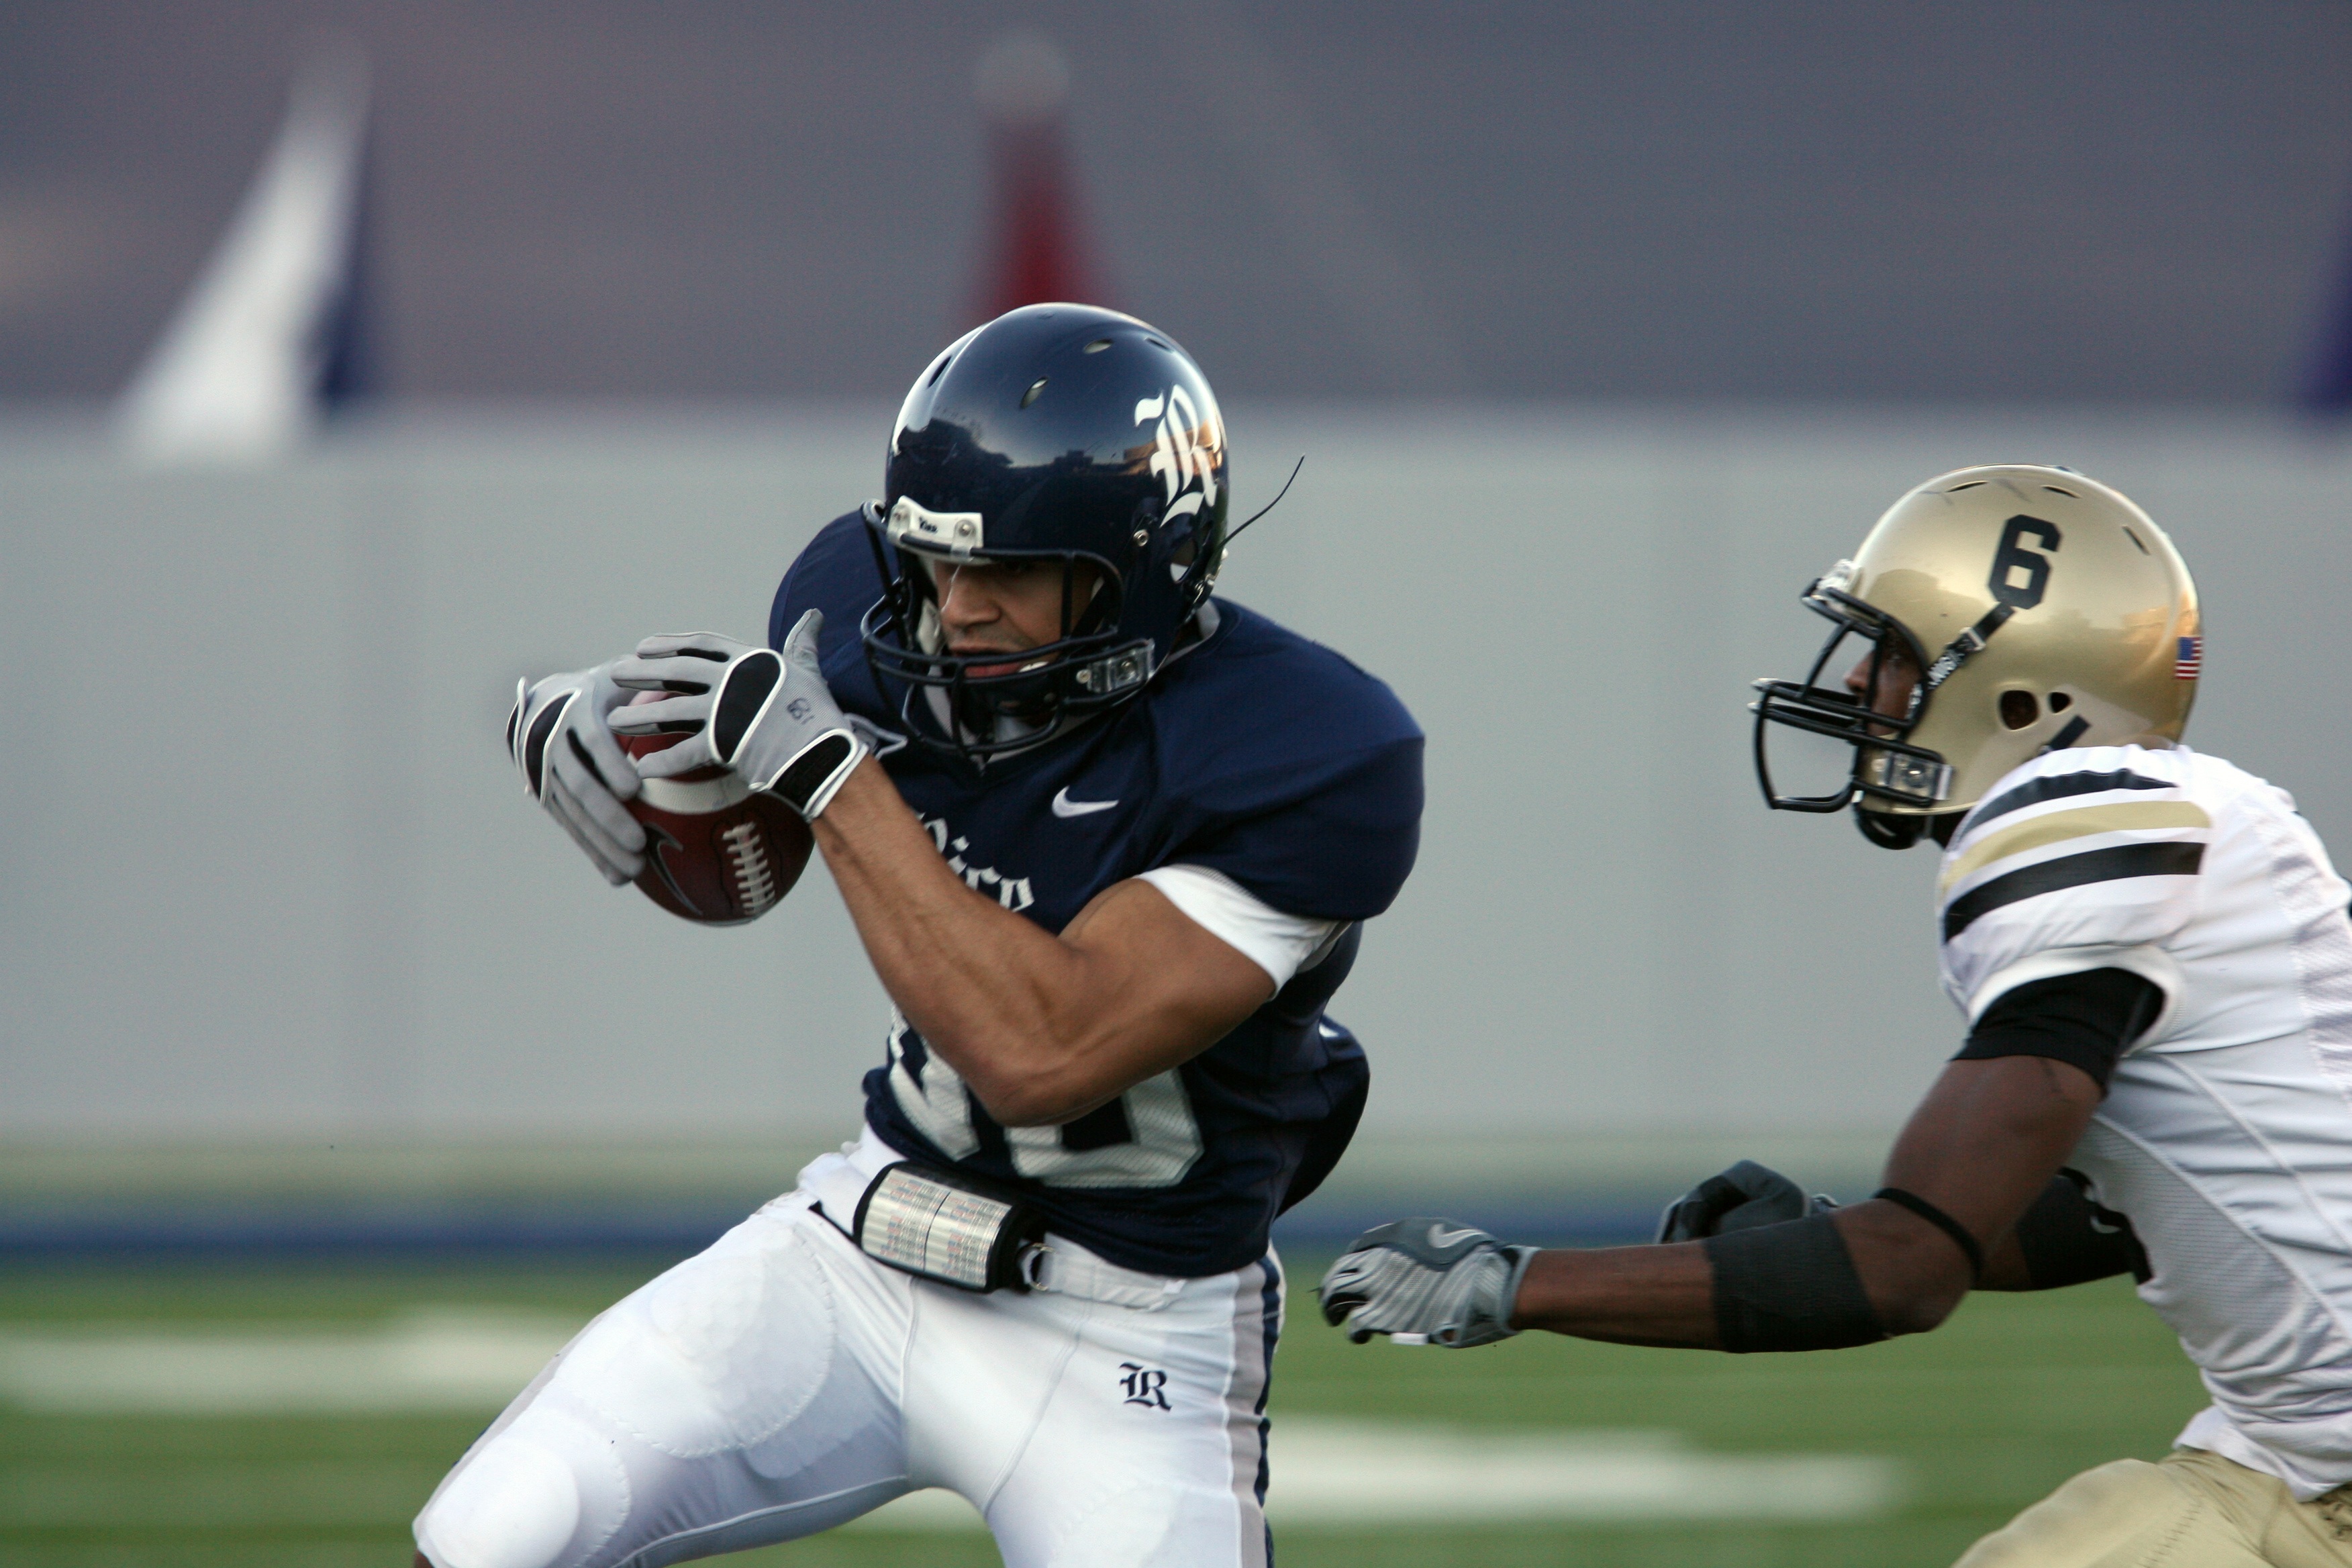
sport, game, play, athletic, action, soccer, runner, football, player, competition, american football, sports, helmet, ball, college, athlete, defense, baseball player, tackle, football player, catcher, ball carrier, gridiron, running back, ball game, football game, pigskin, team sport, american football field, football helmet, action photo, college baseball, bat and ball games, baseball positions, football equipment and supplies, gridiron football, protective equipment in gridiron football